Food and water in New York City

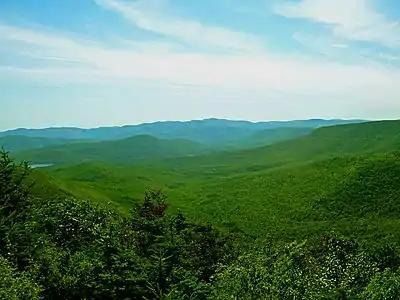
The Catskill Mountains watershed, one of the major water sources for New York City

In New York City, there is an extensive water supply system that supports several programs and infrastructure pertaining to the city's food supply. City officials, agencies, and organizations cooperate with rural farmers to grow food more locally, as well as protect waterways in the New York metropolitan area. The New York City Department of Education operates a school-time and summertime breakfast/lunch program. The city is also deprived of supermarkets in several neighborhoods, and the city government has addressed the problem by allowing extra street vendors to operate. To encourage food safety, the government also operates a restaurant-grading system that it introduced in 2010. The various food programs have made the city a model for food systems internationally.